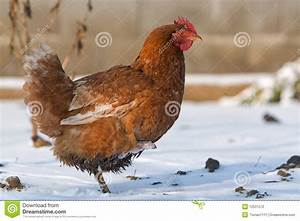
Label: gallina